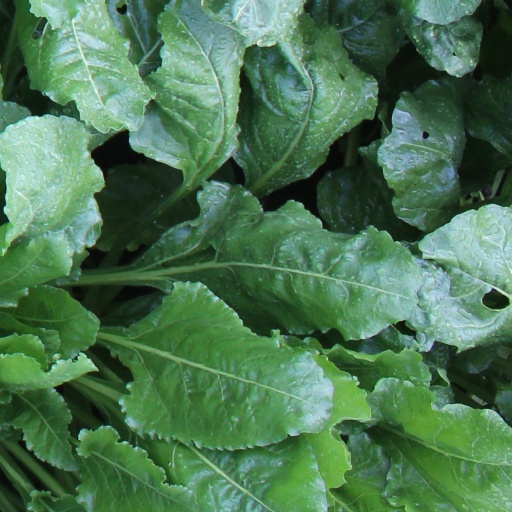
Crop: sugar beet